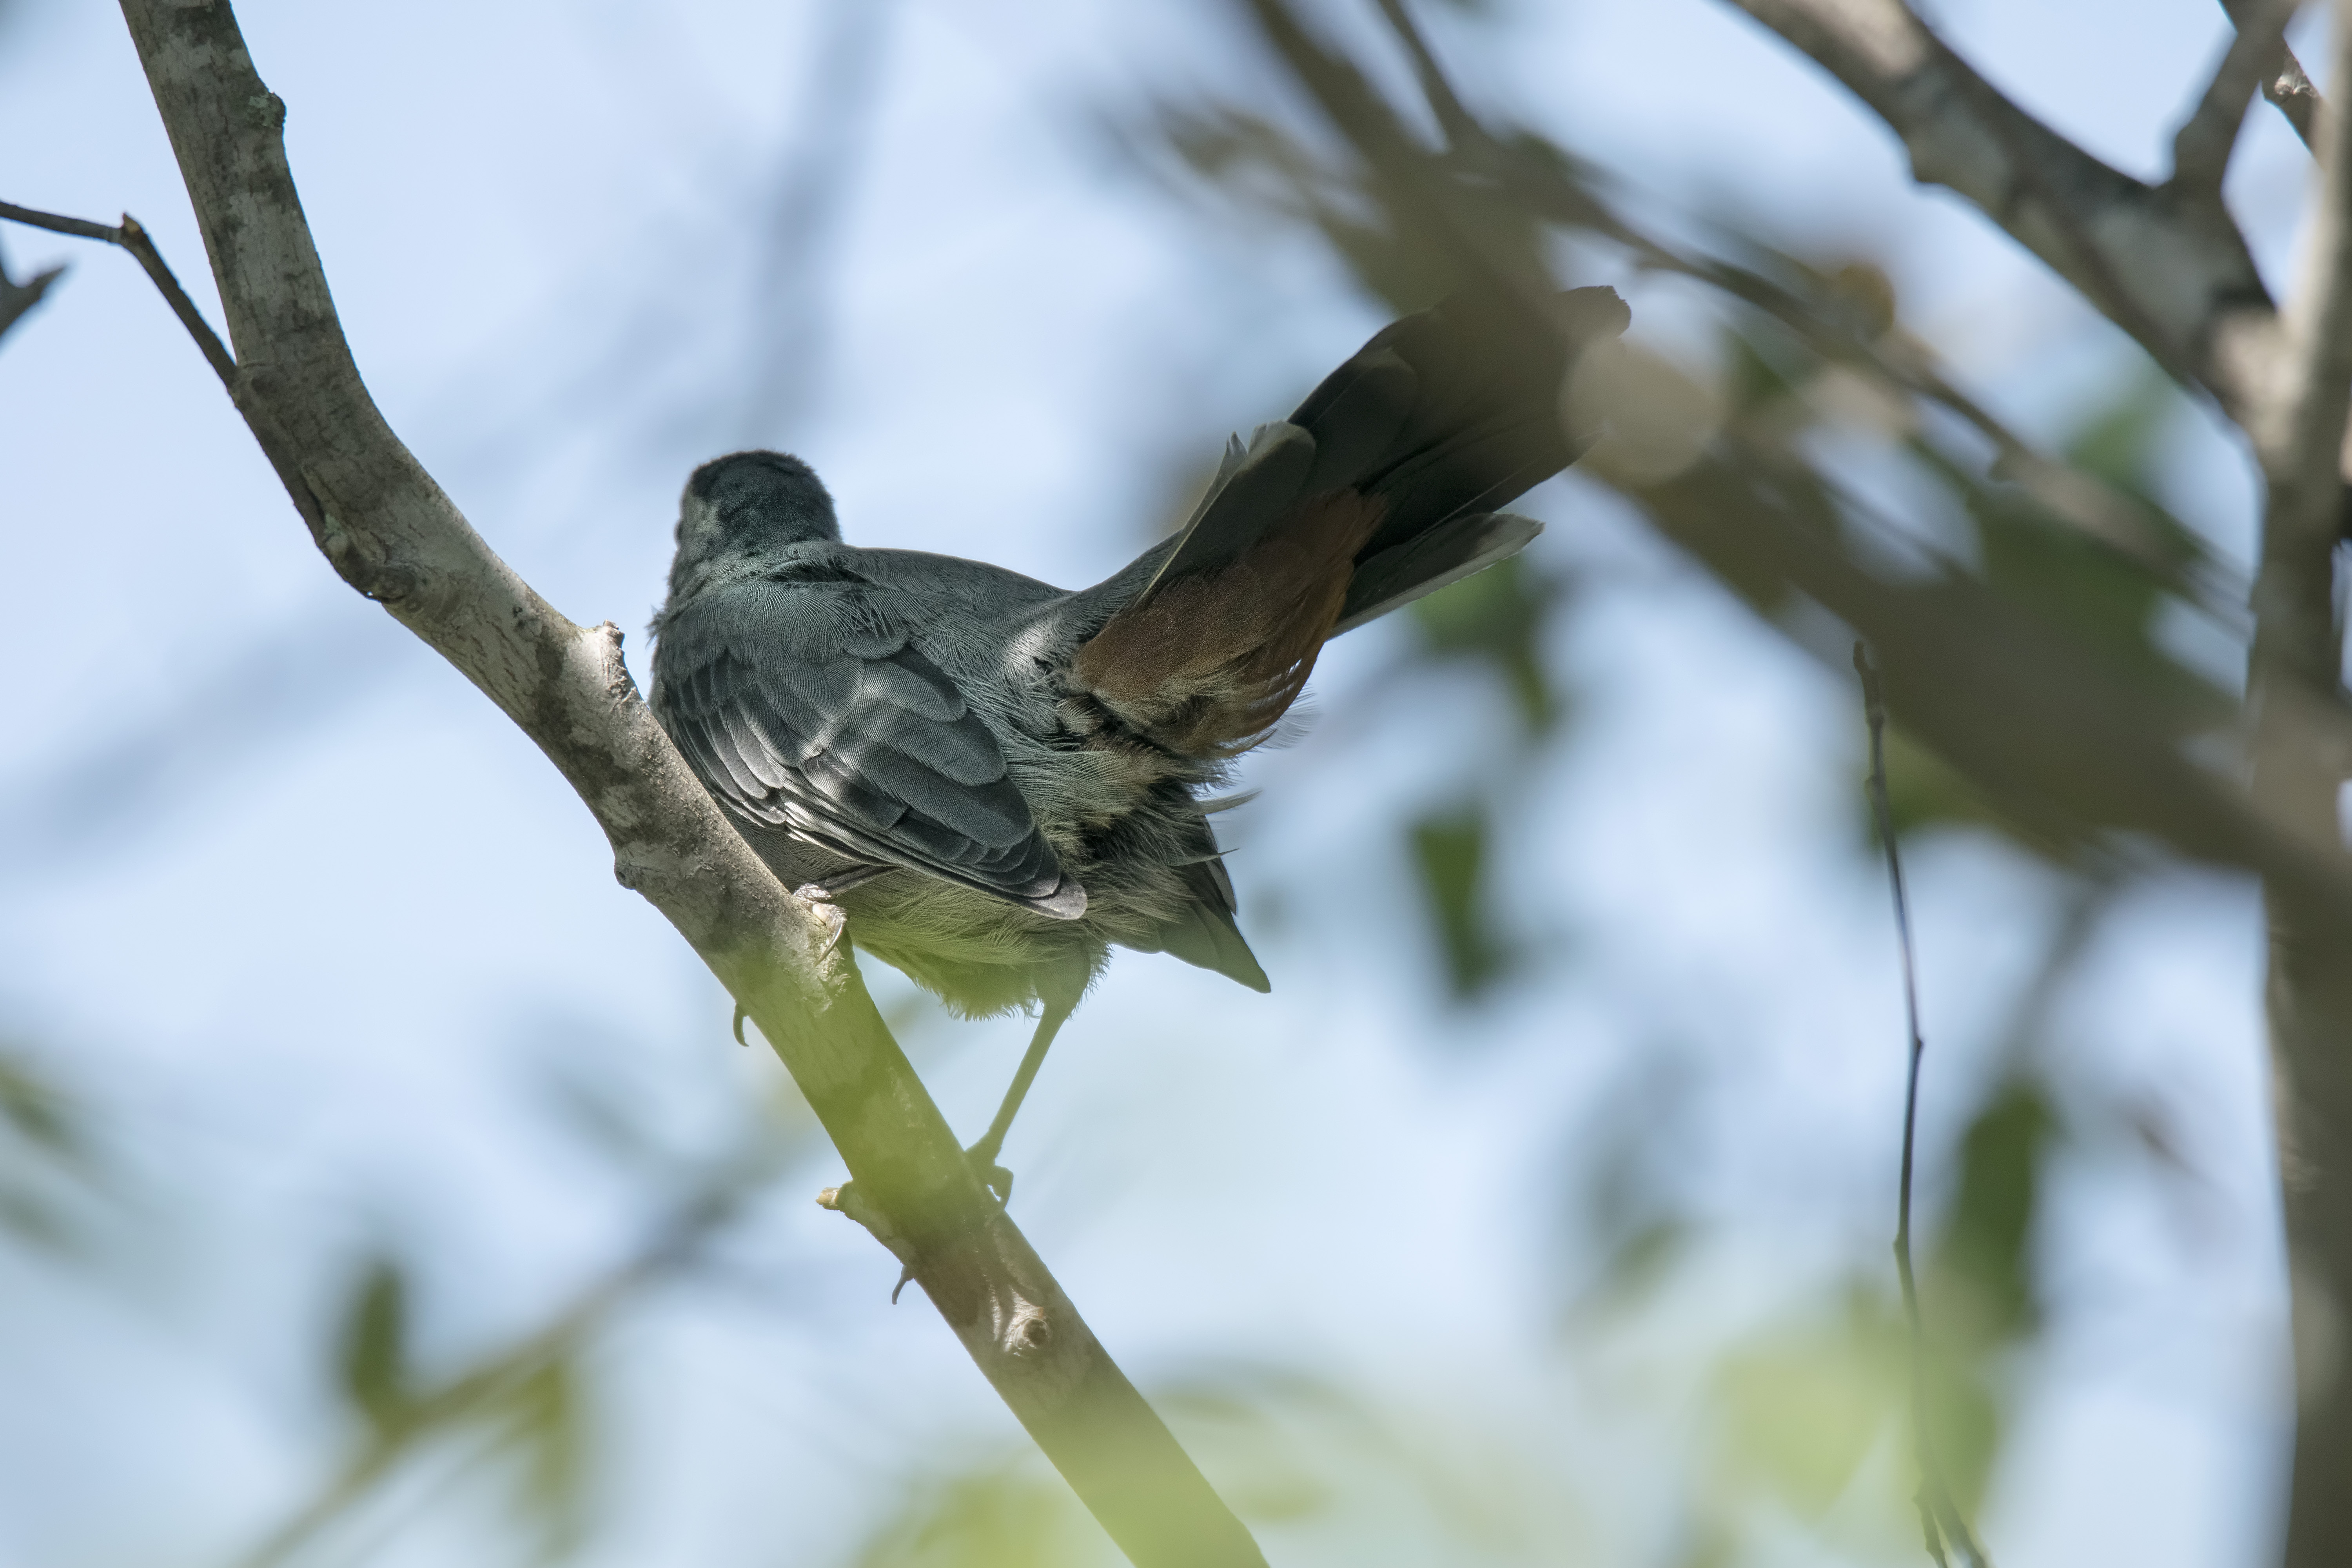
nature, branch, bird, wildlife, beak, gray, fauna, canada, vertebrate, chat, sparrow, quebec, sherbrooke, oiseau, moqueur, catbird, perching bird